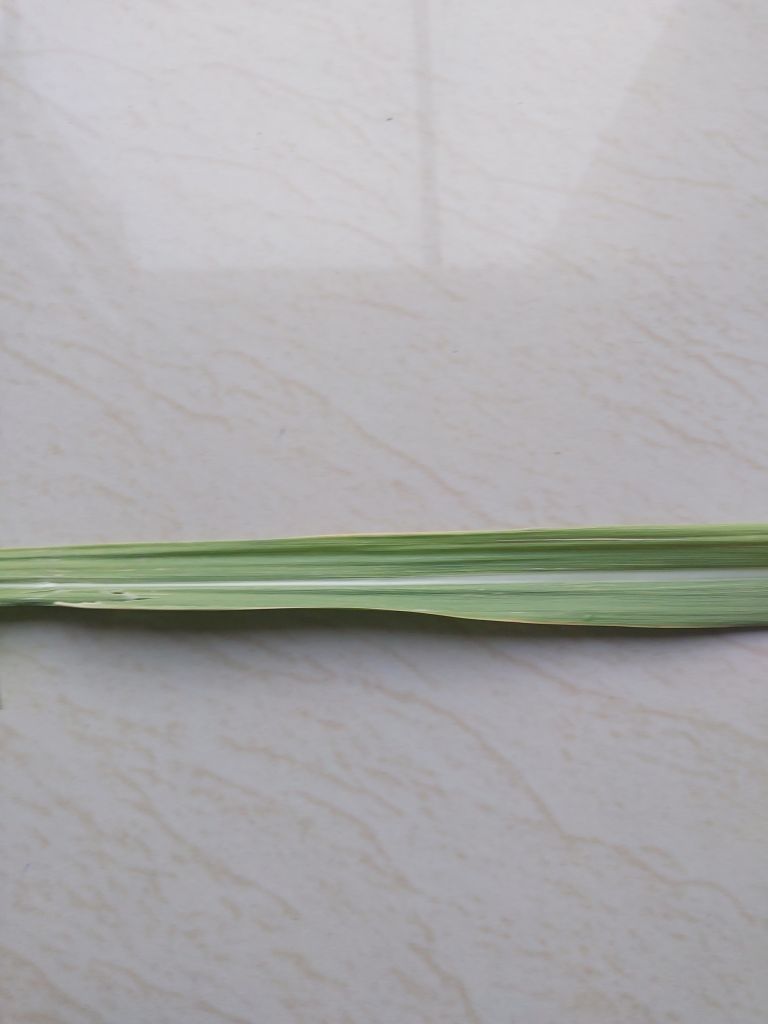
Label: Viral Disease